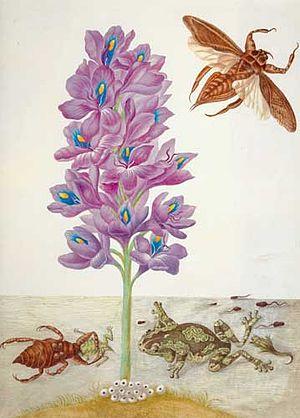
Anna Maria Sibylla Merian est une naturaliste et une artiste peintre. Elle mit son talent de dessinatrice, acquis au sein d'une famille d'éditeurs et d'illustrateurs célèbres, au service des observations naturalistes très détaillées qu'elle conduisit notamment sur la métamorphose des papillons.